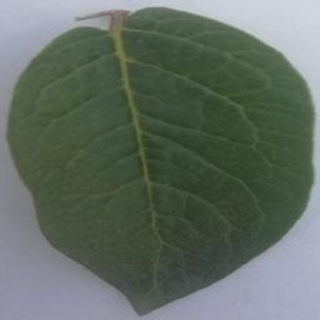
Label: healthy_potato